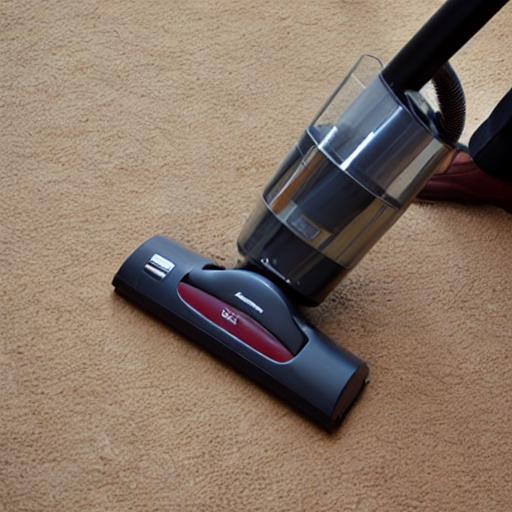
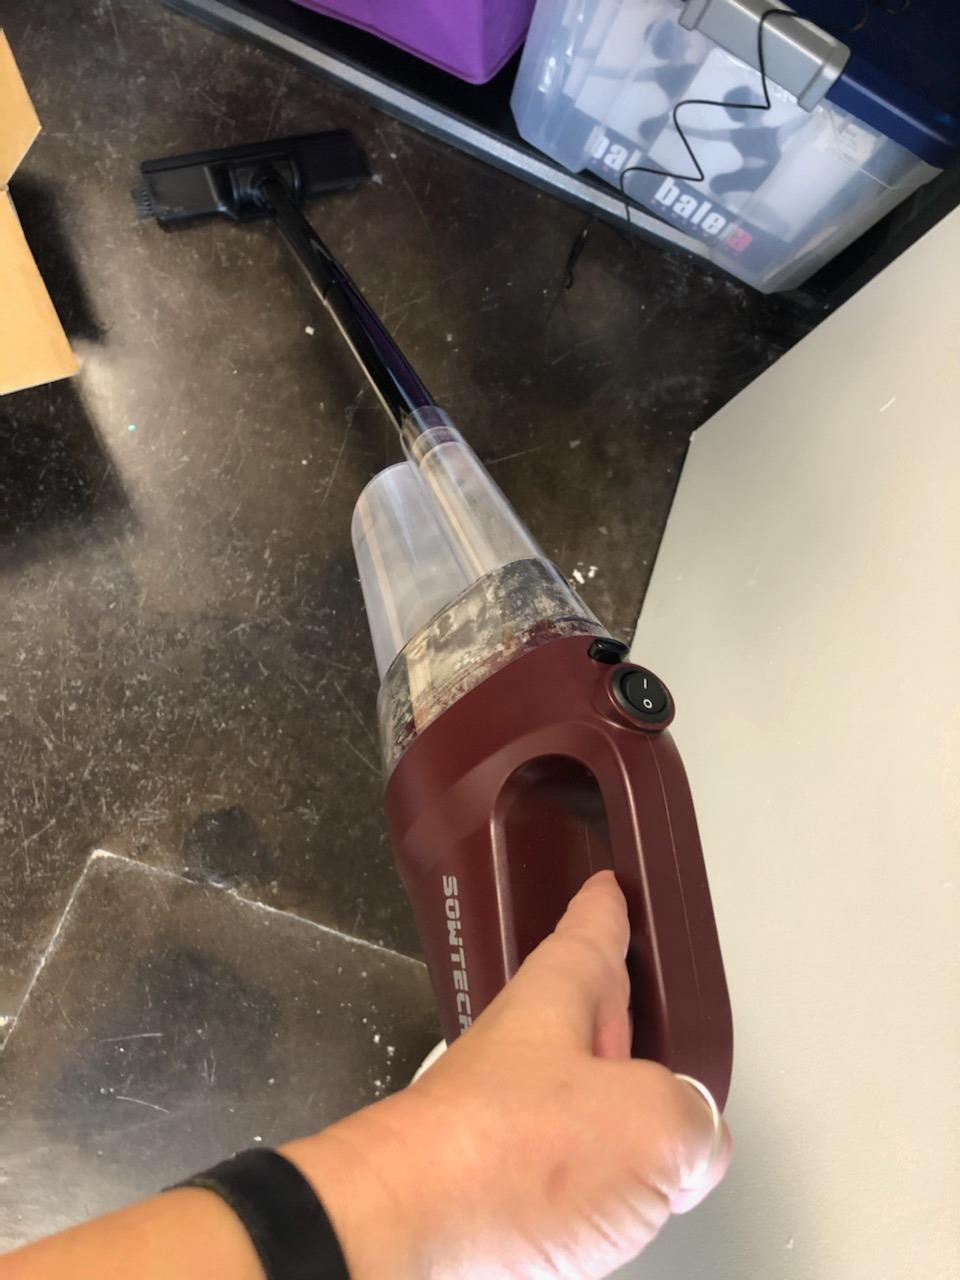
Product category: items_vacuum
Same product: no